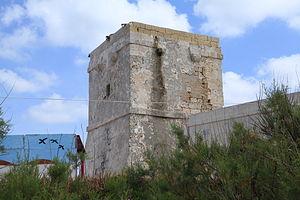
Les Tours côtières de Malte constituent des fortifications de l'île de Malte, construites entre 1605 et 1720.